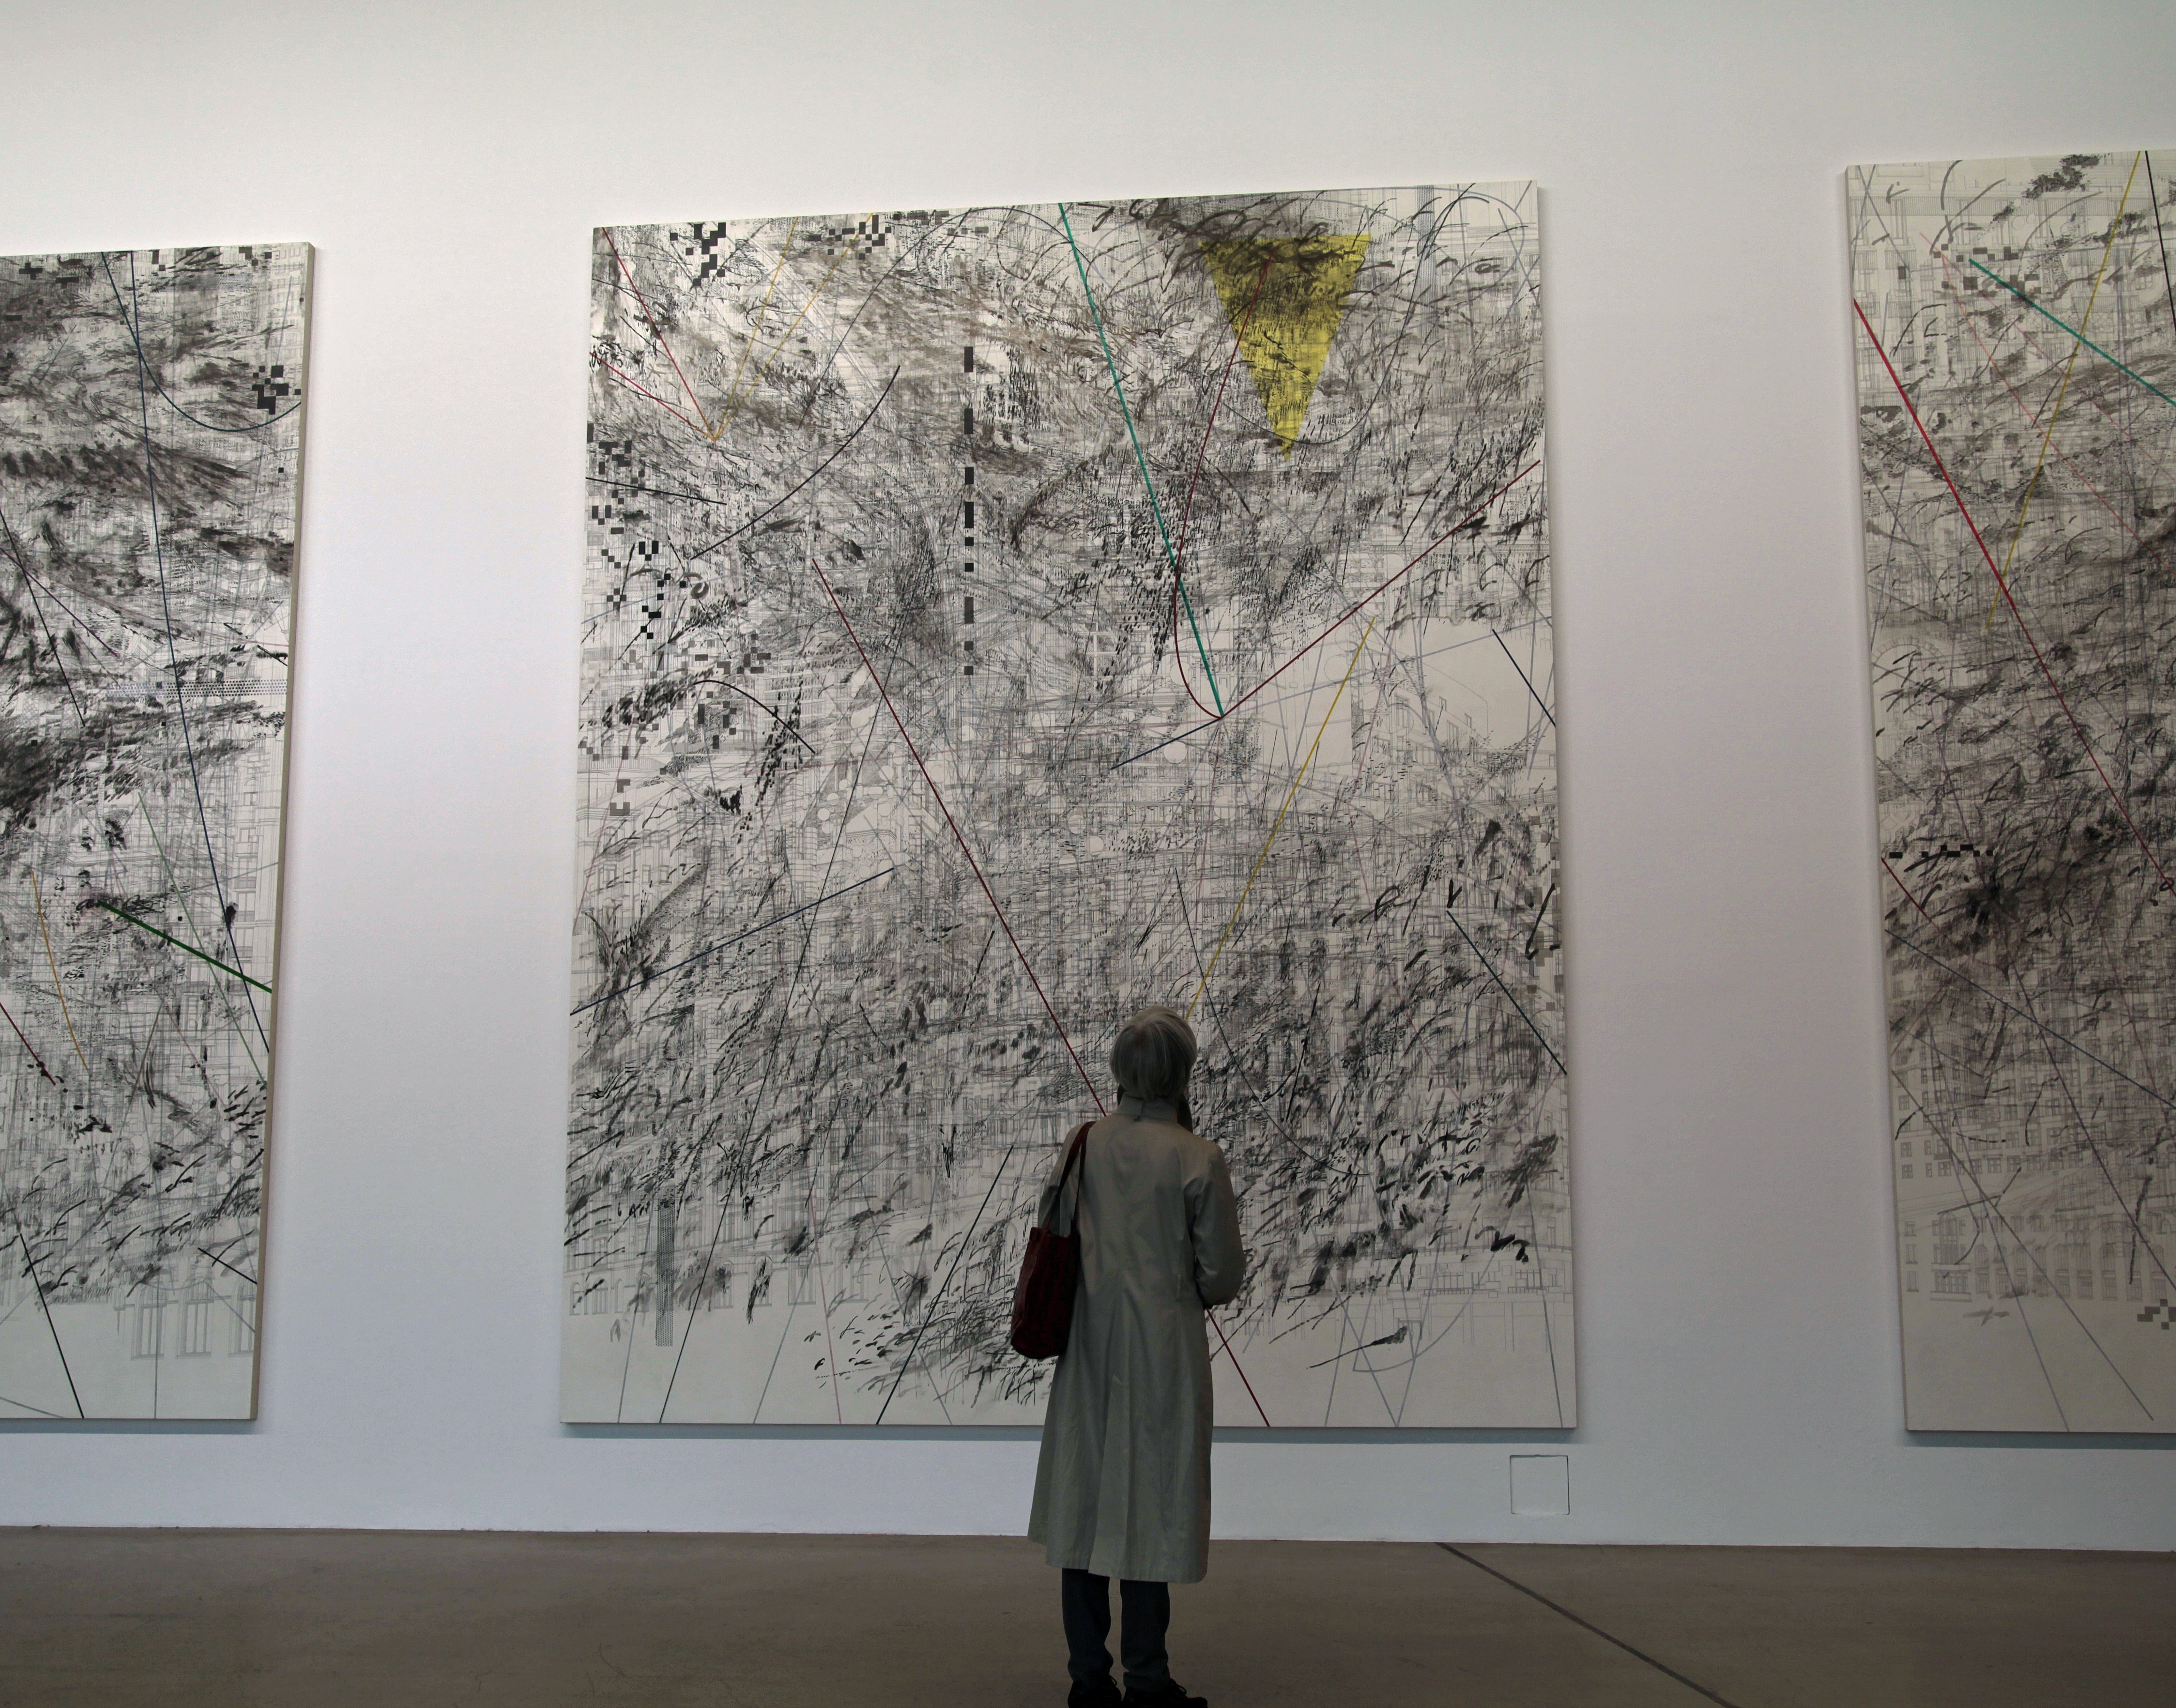
person, wall, museum, artwork, painting, art, sketch, drawing, design, image, tourist attraction, exhibition, viewing, kassel, modern art, kunsthalle, to watch, art gallery, art exhibition, documenta